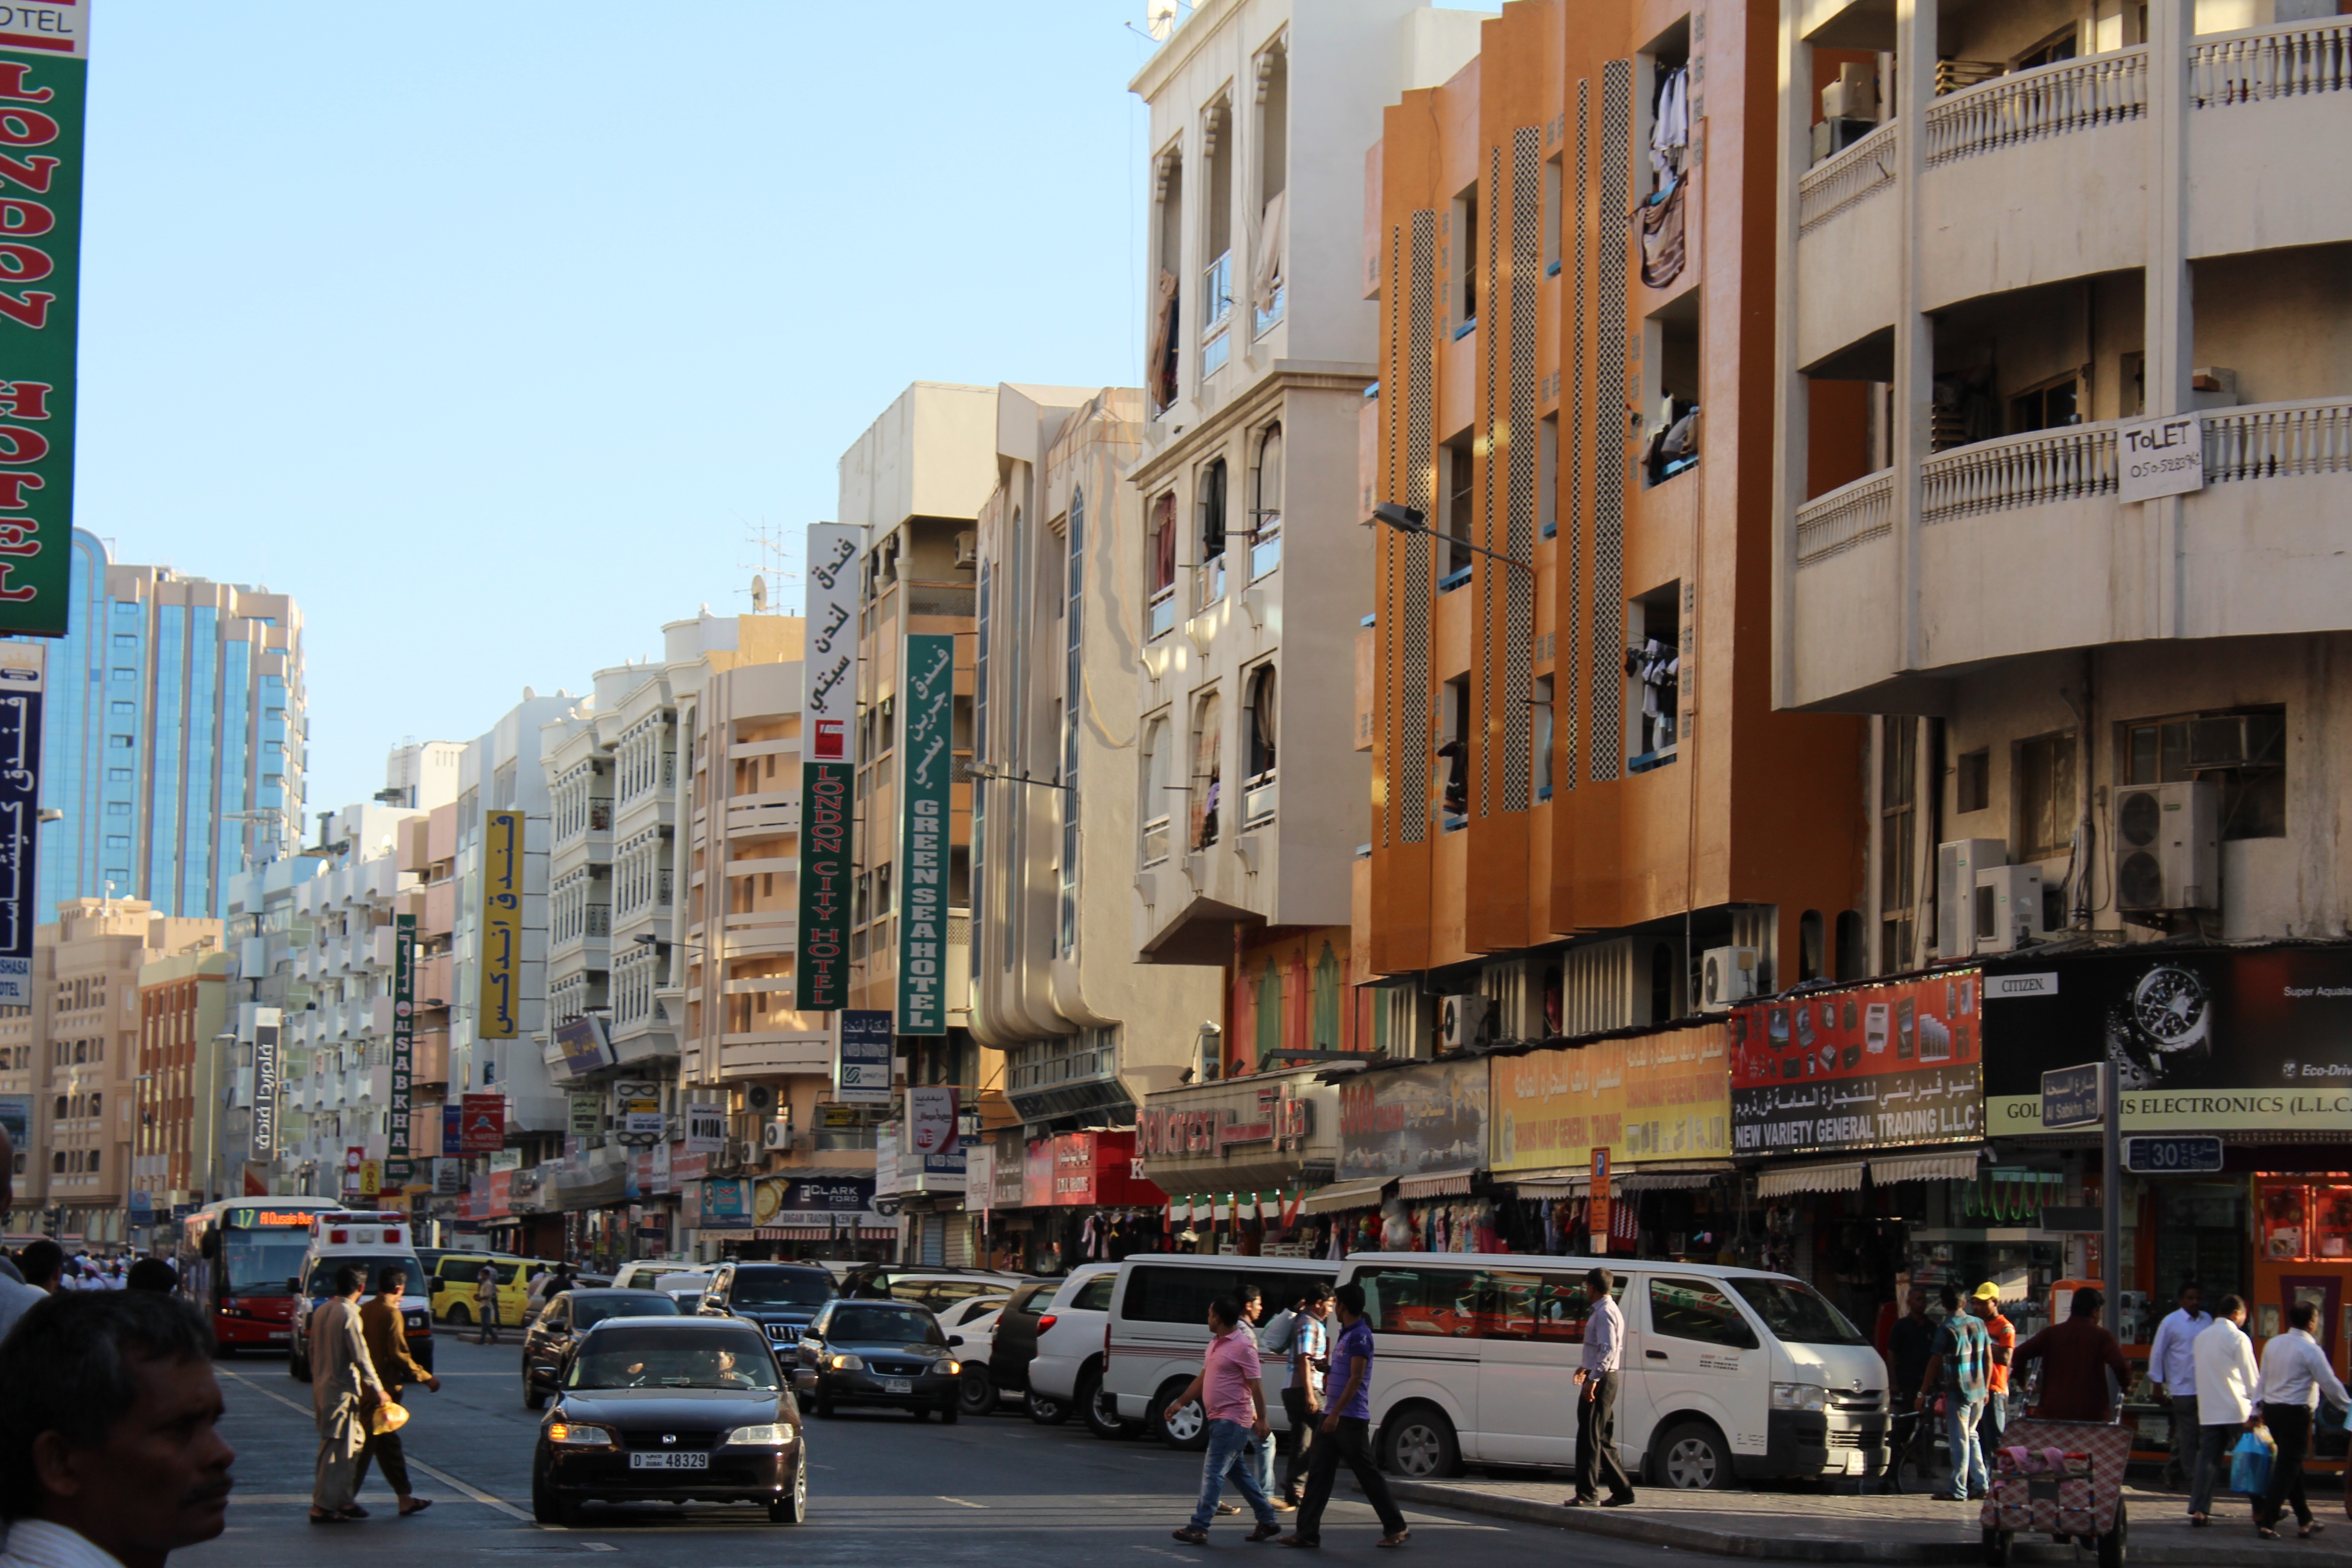
pedestrian, architecture, road, street, town, building, city, skyscraper, cityscape, downtown, plaza, dubai, facade, tourism, infrastructure, metropolis, poor, neighbourhood, u a e, urban area, residential area, human settlement, metropolitan area